Channel One Cup (ice hockey)

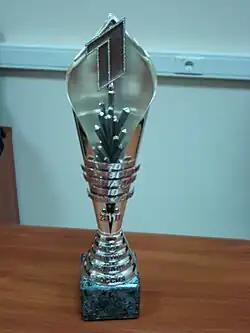
The Channel One Cup trophy in 2010

The Channel One Cup (formerly Izvestia Trophy) is an annual ice hockey event held in Russia under the auspices of Channel One. It is an open tournament typically composed of various national teams.